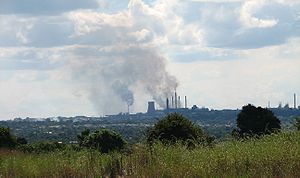
Kitwe
Kitwe er en by i den centrale/nordlige del af Zambia, der med et indbyggertal på 504.194 er landets tredjestørste by. Byen ligger tæt på grænsen til nabolandet Demokratiske Republik Congo og er blandt andet kendt for sin minedrift af kobber.